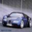
Label: automobile